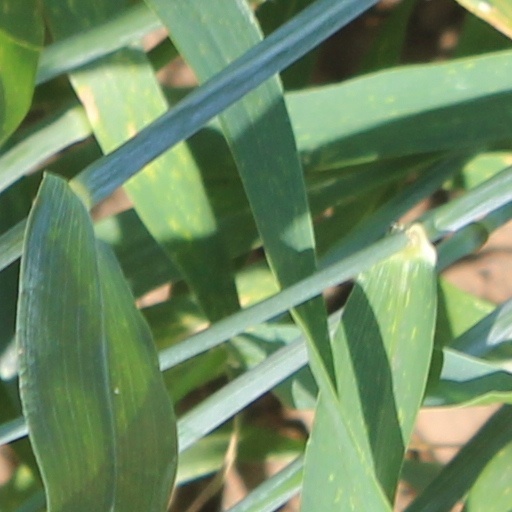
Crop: wheat